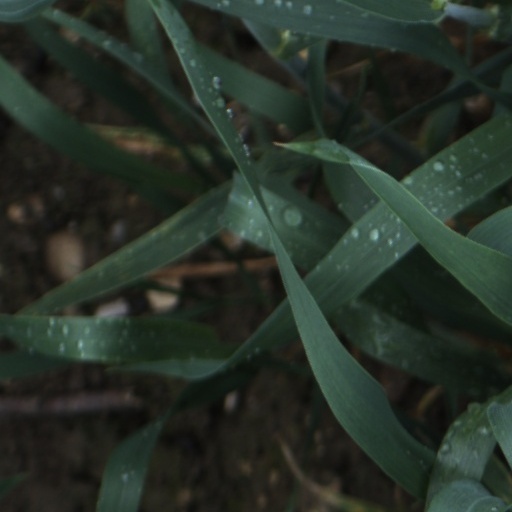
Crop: wheat